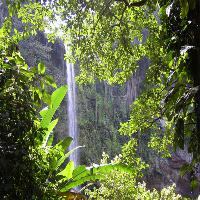
Weather: cloudy or overcast